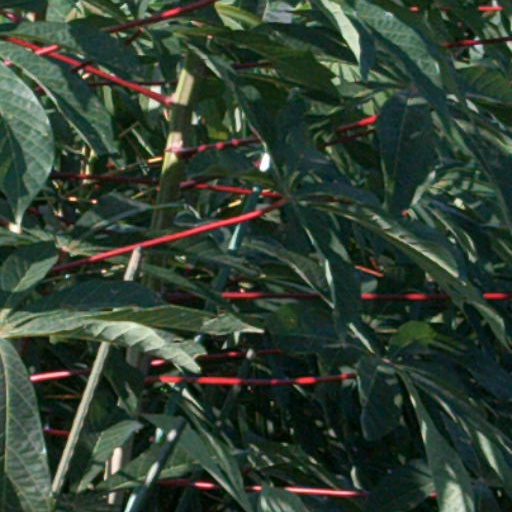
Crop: cassava